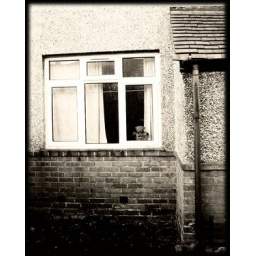
Some teddy bear at a house in Southampton